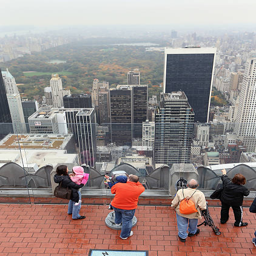
people view filming location and theater .